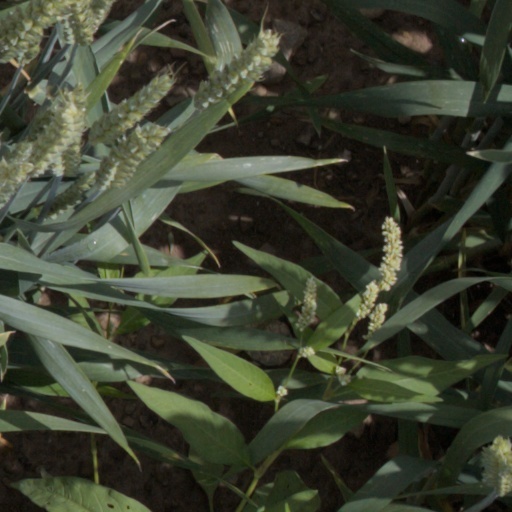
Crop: wheat